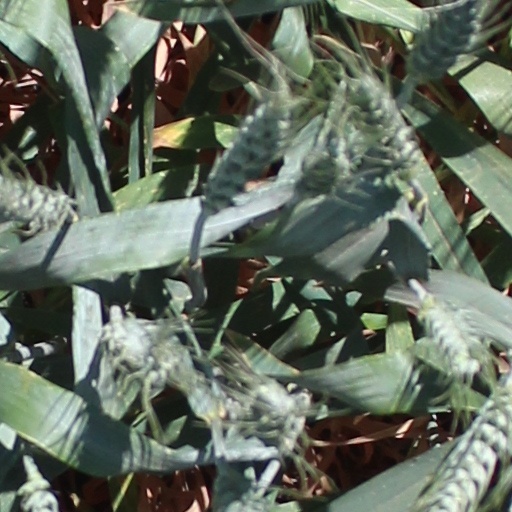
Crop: wheat